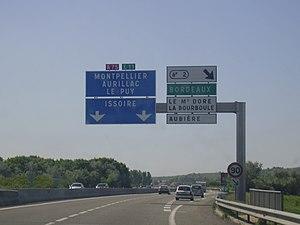
Aubière est une commune française située dans le département du Puy-de-Dôme, en région Auvergne-Rhône-Alpes.
La rocade de Clermont-Ferrand est un aménagement routier et une rocade permettant de contourner et desservir la ville de Clermont-Ferrand, de même que les communes de son agglomération.
L'Échangeur de Pérignat-lès-Sarliève est un échangeur autoroutier situé sur le territoire des communes de Pérignat-lès-Sarliève et d'Aubière au sud de Clermont-Ferrand. Il est constitué d'un ensemble de bretelles et d'un grand rond-point. L'échangeur constitue le point de jonction entre les parties est et sud de la rocade de Clermont-Ferrand et permet la desserte de tout le sud de l'agglomération de Clermont-Ferrand depuis l'autoroute A75.